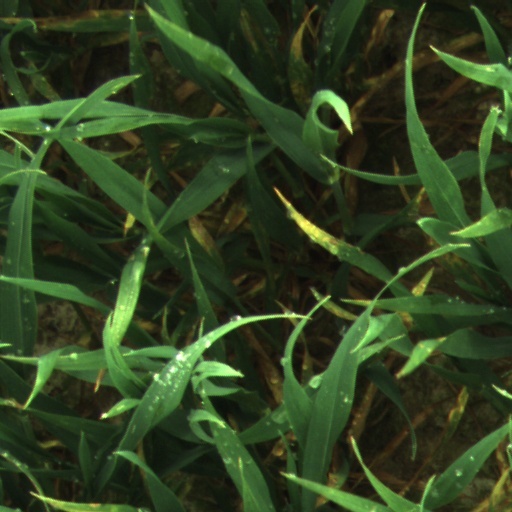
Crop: wheat